Earl of Darnley

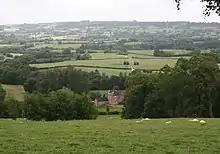
Netherwood Manor at Thornbury, Herefordshire, current family seat

John Bligh, 3rd Earl of Darnley (1719–1781); third son of the 1st Earl. He served as a Member of Parliament for Maidstone and in the Irish House of Commons for Athboy. He carried out various building works at Cobham, between 1768 and 1770 he added an extra floor to the west front, to the design of Sir William Chambers. Between 1771 and 1773 he added a 2-storey corridor to the north side of the central block and began building the east court (or "kitchen court") to match the two Tudor wings. He redecorated several rooms in the classical style. By his will he left instructions for the building of the Darnley Mausoluem within the deer park, to house the embalmed corpses of his descendants, the "Hyde Vault" in Westminster Abbey (in the north ambulatory, near the steps leading up to Henry VII's Lady Chapel) having become full. He required it to be in the form of a square building with a "prominent pyramid" and surrounded by a dry moat, possibly having been inspired by the Pyramid of Cestius (12 BC) in Rome which he would have seen on his grand tour during his youth. Although the work was duly completed in 1786, to the design of the architect James Wyatt, it never received the approval of the local Bishop of Rochester to become a consecrated building and thus was never used for its intended purpose.